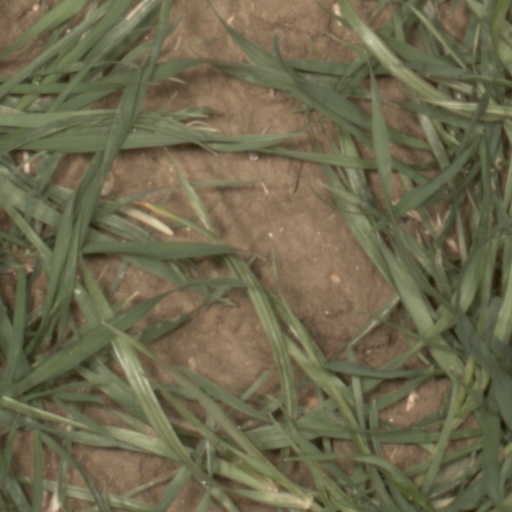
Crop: wheat